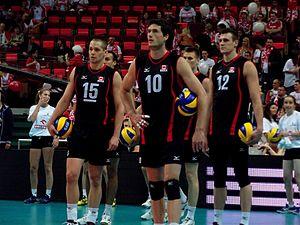
Toontje Adrianus Van Lankvelt est un joueur canado-hollandais de volley-ball né le 1ᵉʳ juillet 1984 à Rivers. Il mesure 1,99 m et joue au poste de réceptionneur-attaquant. Il totalise 120 sélections en équipe du Canada.